Cavite

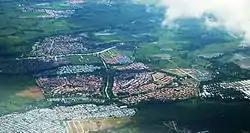
Aerial view of General Trias featuring residential developments

Situated at the entrance of Manila Bay, Cavite is characterized by rolling hinterlands punctuated by hills; a shoreline fronting Manila Bay at sea level; and a rugged portion at the boundary with Batangas where the Dos Picos mountains are located. The province has two mountain ranges.